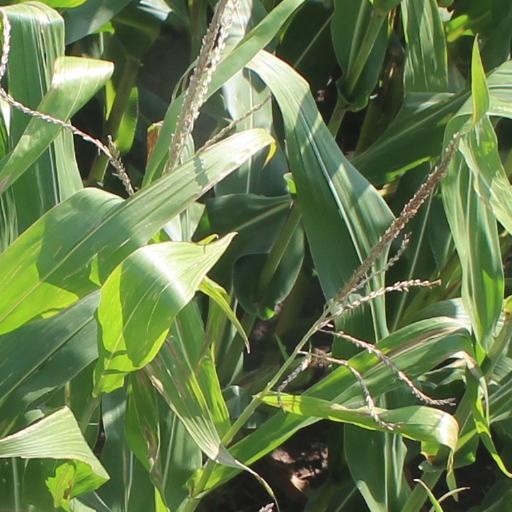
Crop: maize; corn